Grafton Tyler Brown

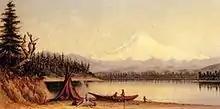
Grafton Tyler Brown, "Mount Tacoma", by 1918

Brown moved to San Francisco in 1858 and worked as a hotel steward and porter. He worked as a lithographer before becoming known as a painter in the 1880s. In San Francisco, he worked at Kuchel & Dressel from 1861–1867. In 1867 he opened his own firm. Economic activity in California that was supported by mining activity led to Brown creating advertisements, maps, and scrip for a range of clients throughout the 1870s. In 1878 he created "The Illustrated History of San Francisco," which consisted of 72 topographical images of the city. Brown's work in the Bay Area and in the Nevada Territory included documentation of settlements, property sales, claims and city boundaries.